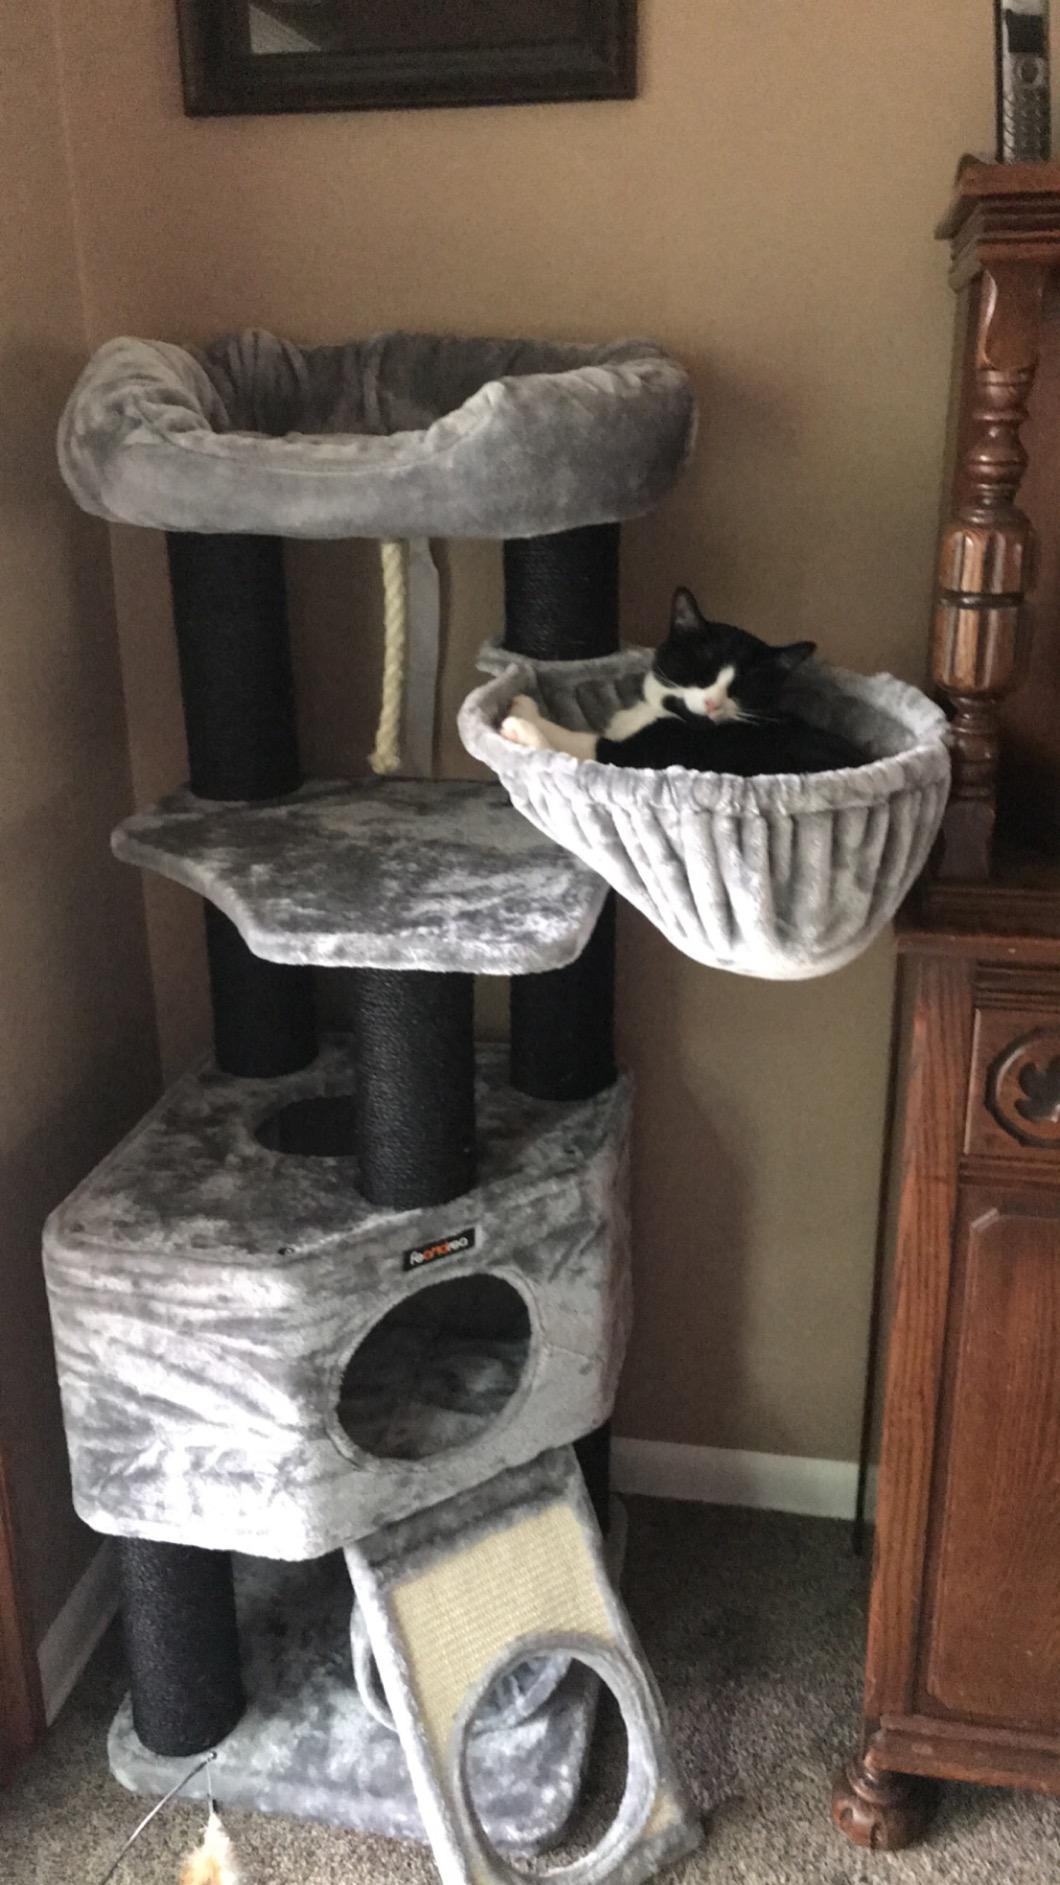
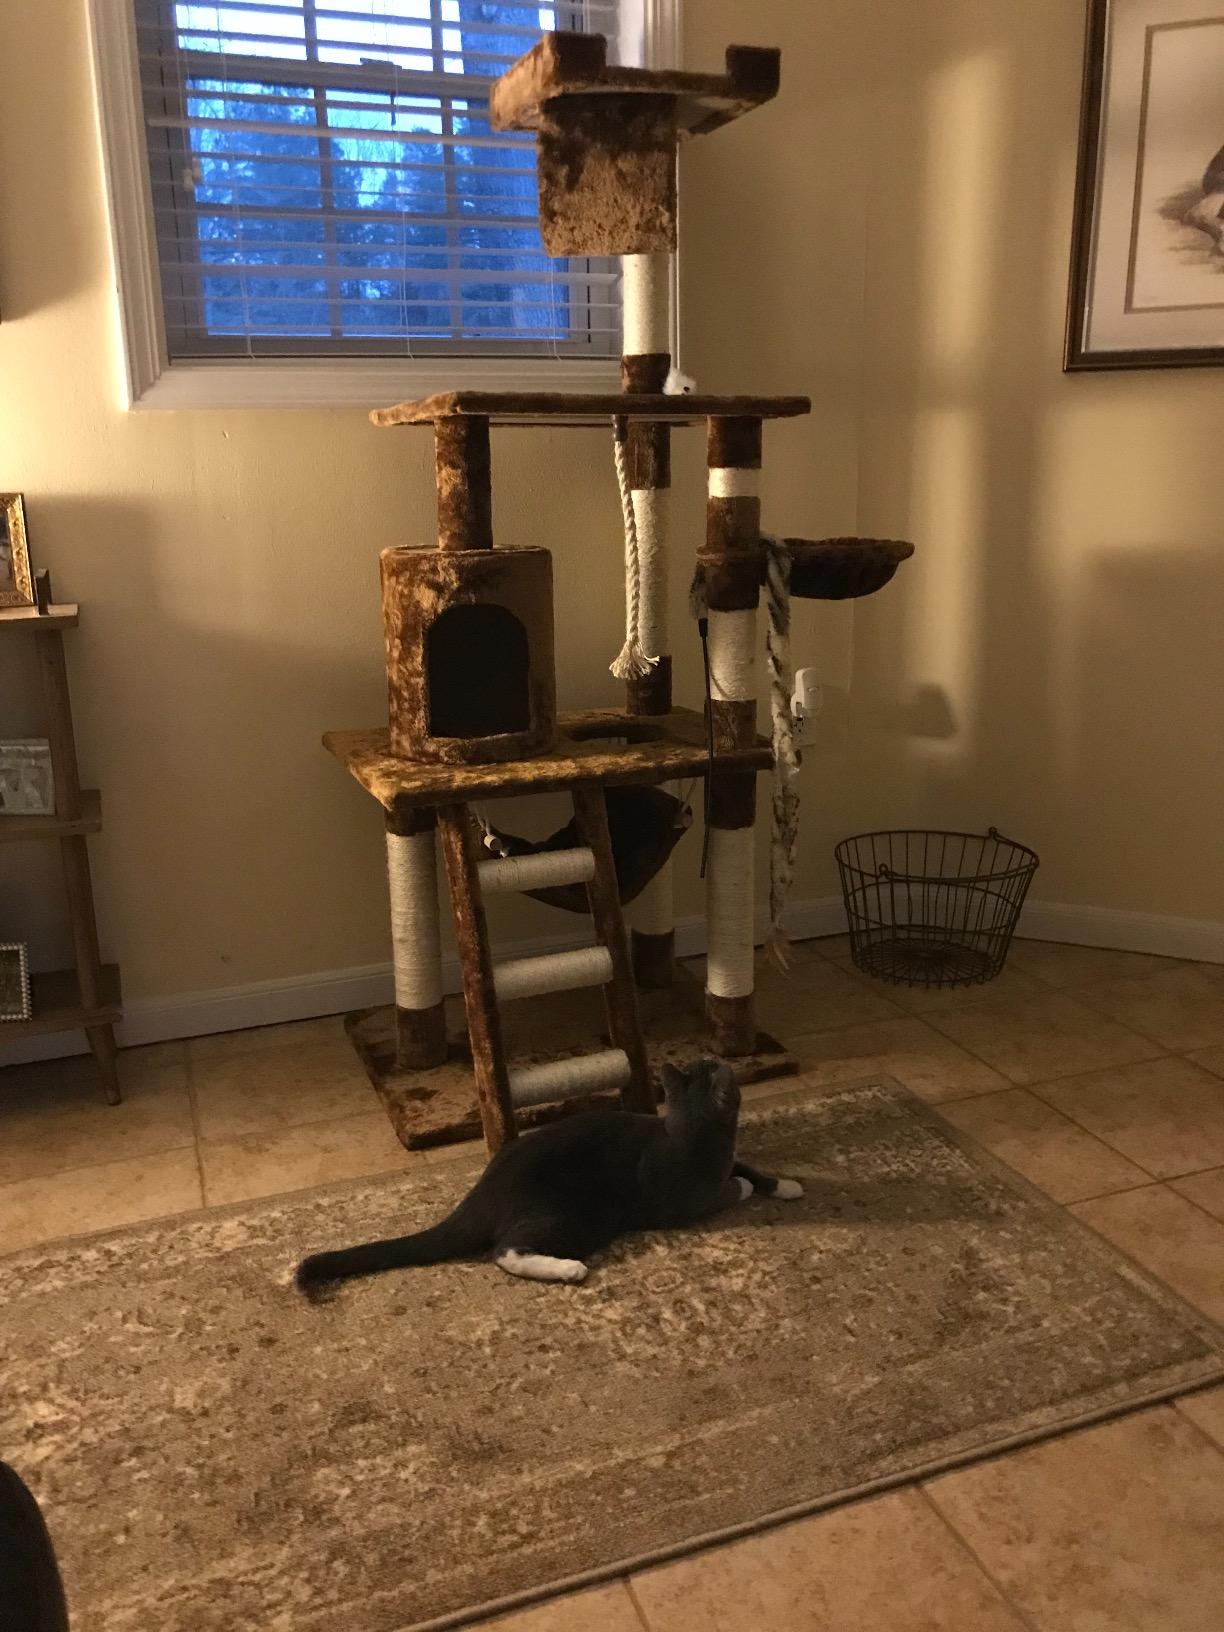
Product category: items_cat tree
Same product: no